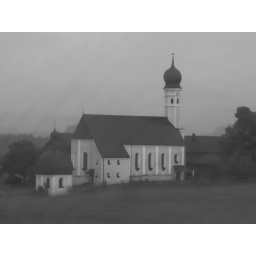
taken in a moving car through a window reflecting my shirt so...